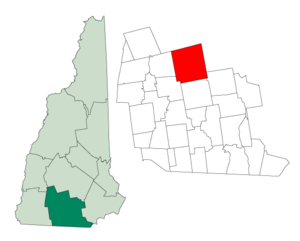
Weare est une municipalité américaine située dans le comté de Hillsborough au New Hampshire. Selon le recensement de 2010, sa population est de 8 785 habitants.